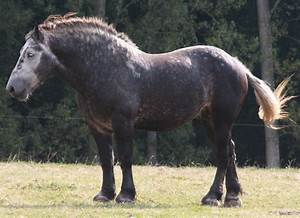
Label: horse